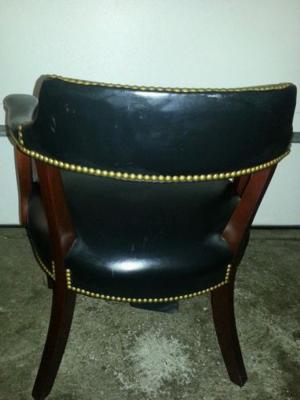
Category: chair